Balloon flange girder

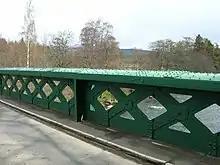
X lattice and upper flange of Crathie Bridge

This type of girder was rarely used, its only common user being Isambard Kingdom Brunel in the 1840s and 1850s.